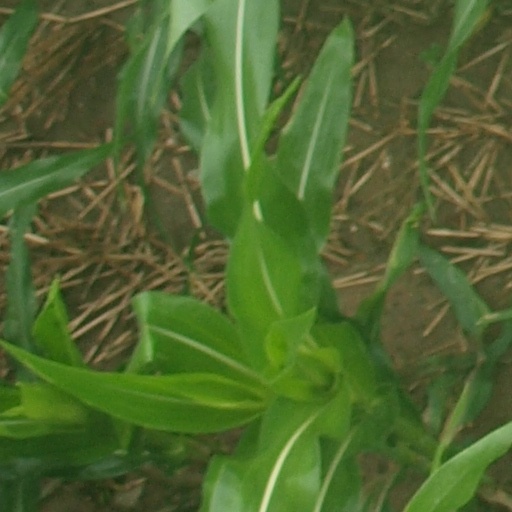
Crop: maize; corn